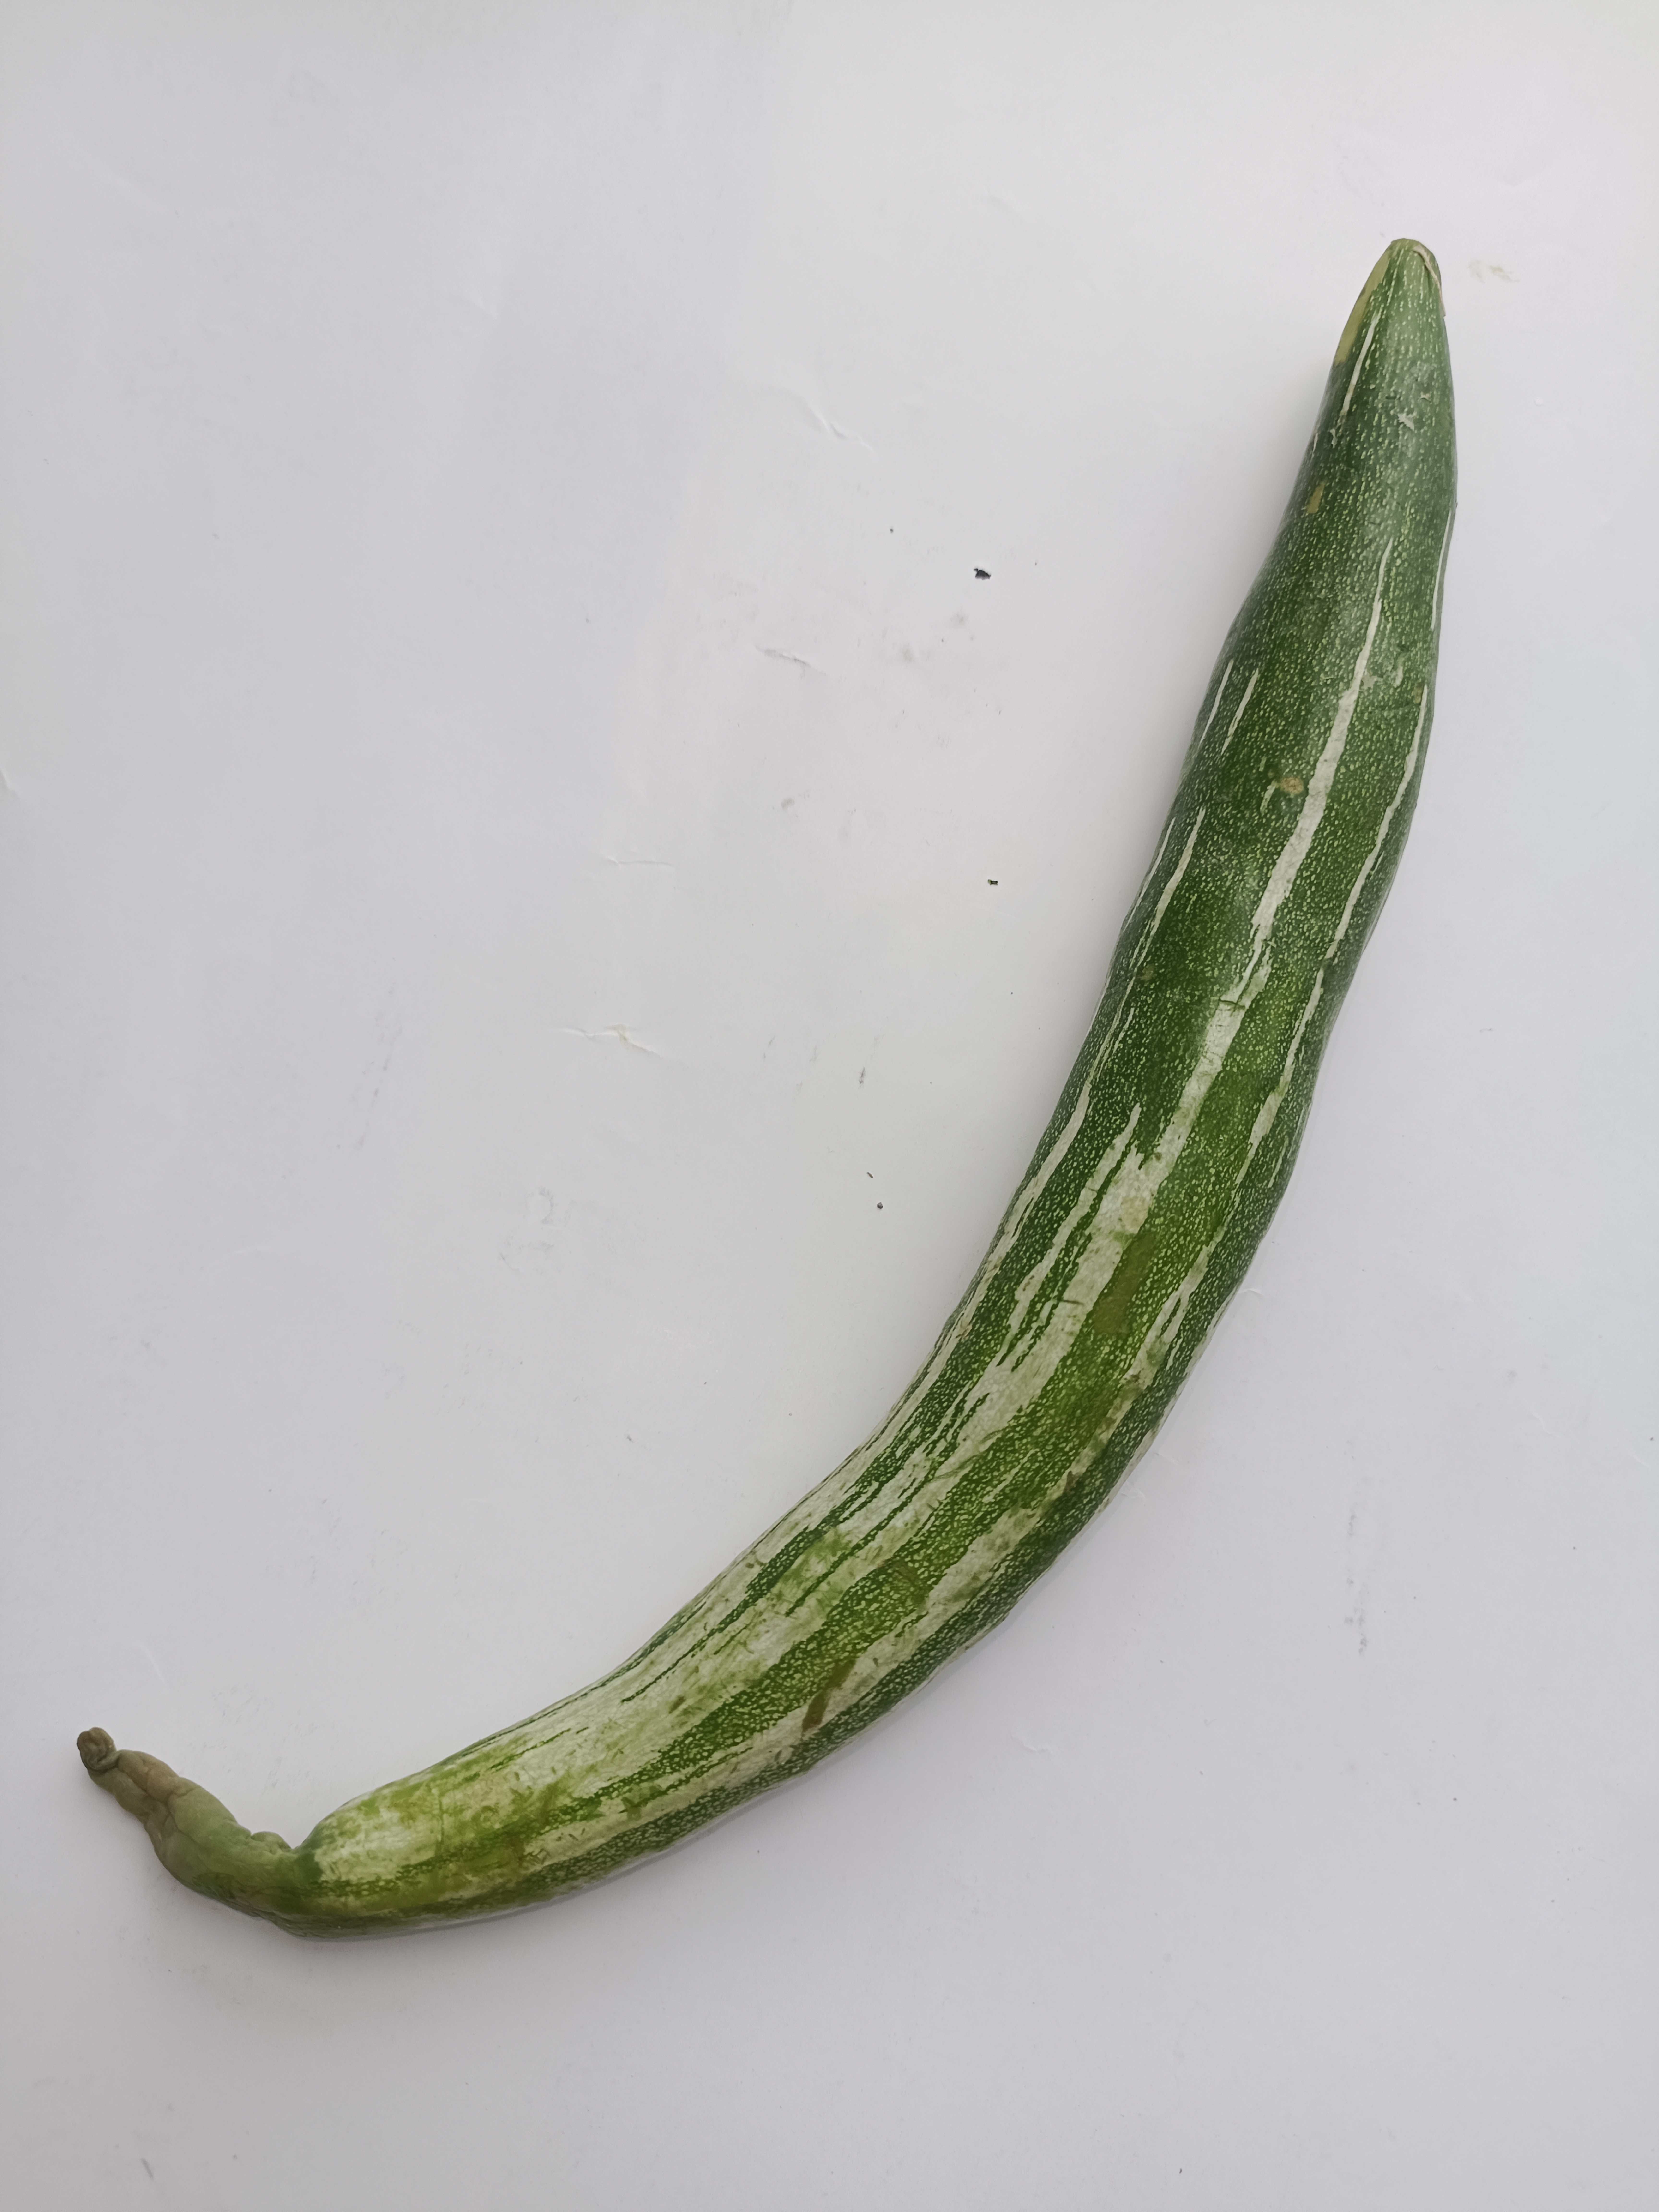
Label: Trichosanthes cucumerina